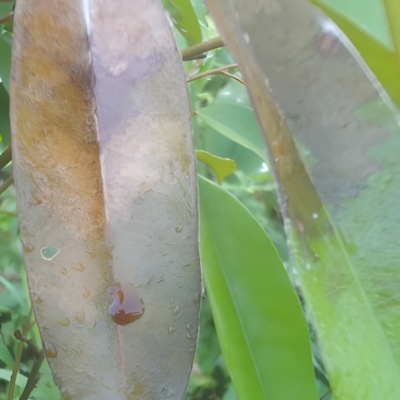
Label: Leaf_Rhizoctonia